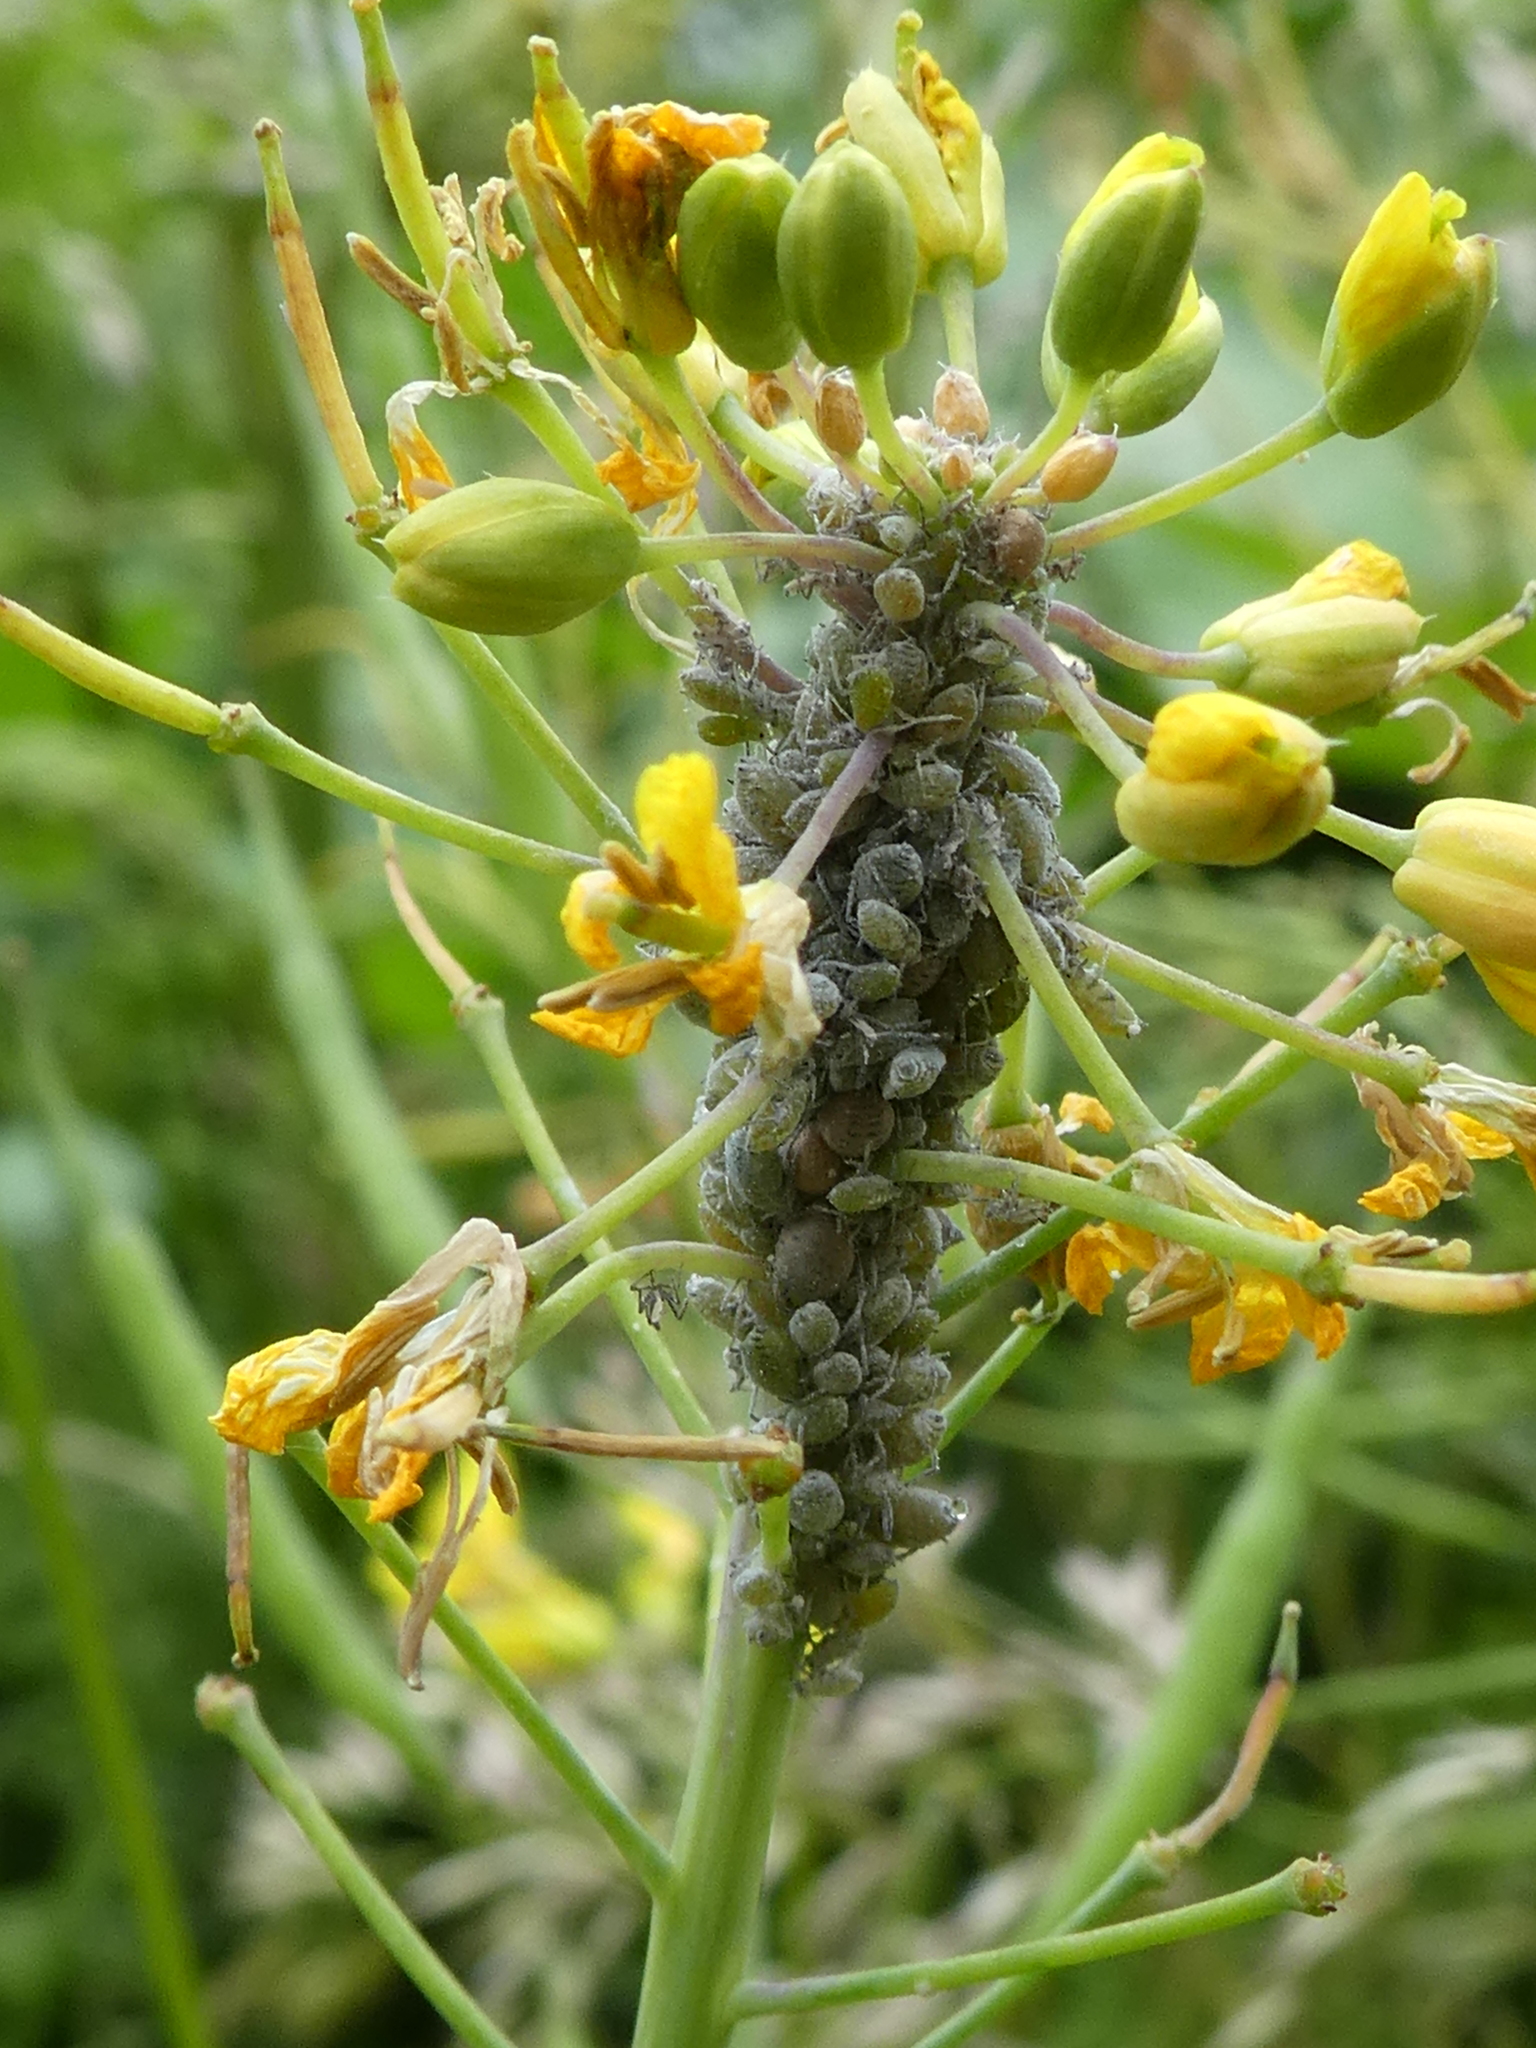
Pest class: cabbage_aphid